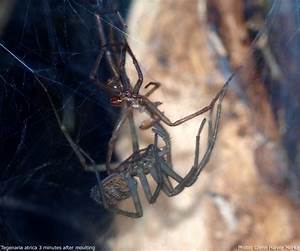
Label: ragno